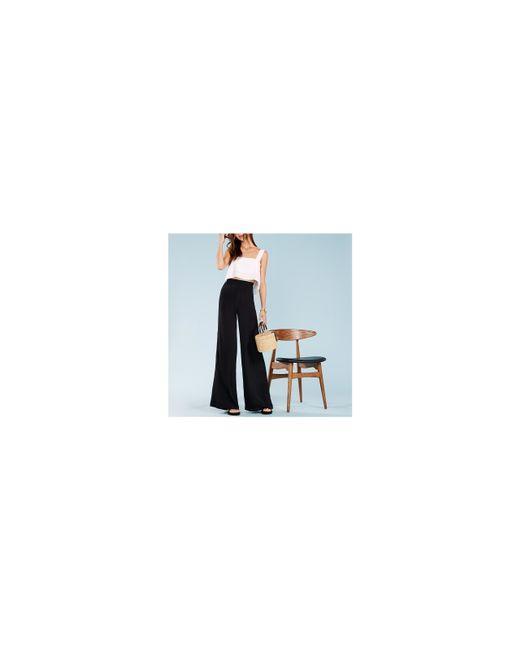
Weißes Spaghettiträger-Flay-Top mit schwarzer Hose mit weitem Bein